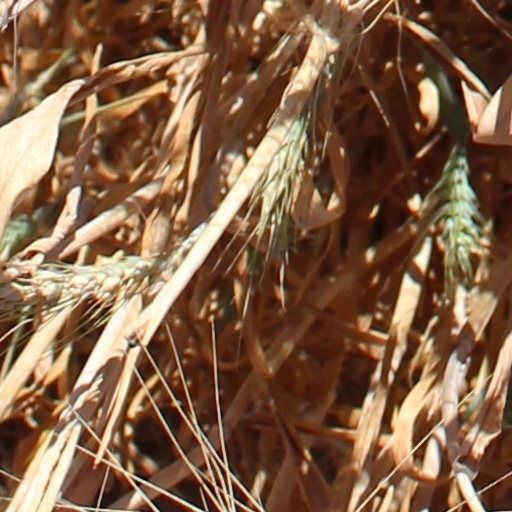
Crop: wheat